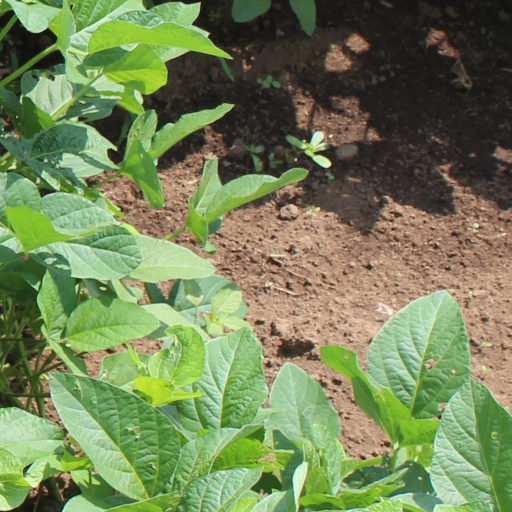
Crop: soybean